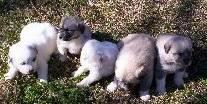
dog